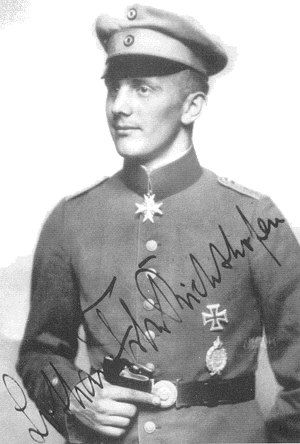
Lothar von Richthofen
Lothar von Richthofen
"Lothar-Siegfried Freiherr von Richthofen var et tysk flyver-es, som deltog i 40 sejre under 1. verdenskrig. Han var yngre bror af ""Den røde baron"", Manfred von Richthofen, som også var flyver-es i den tyske armé. Han var desuden fætter af Wolfram von Richthofen, som senere blev generalfeltmarskal i Luftwaffe.